Betty Browne

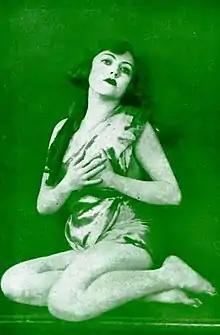
Betty Browne in the 1922 Broadway musical operetta "The Rose of Stamboul"

Betty Browne was an American screenwriter and stage actress primarily known for writing intertitles for comedy shorts during Hollywood's silent era.